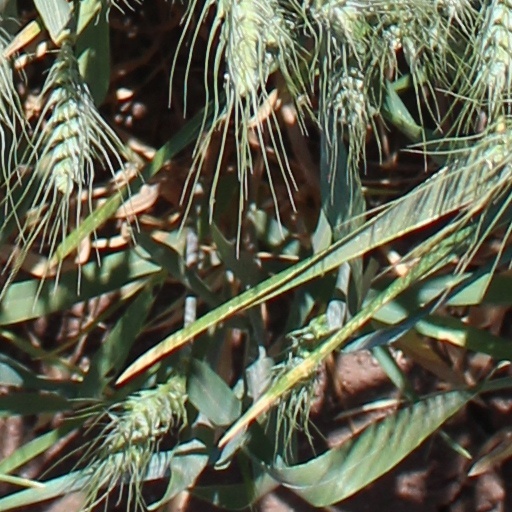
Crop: wheat